Sanandaj

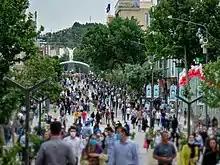
Sanandaj city center in 2021

Sanandaj has a Mediterranean climate ("Csa") according to the Köppen climate classification, bordering on a humid continental climate ("Dsa"), with cold and wet winters and very hot and dry summers.